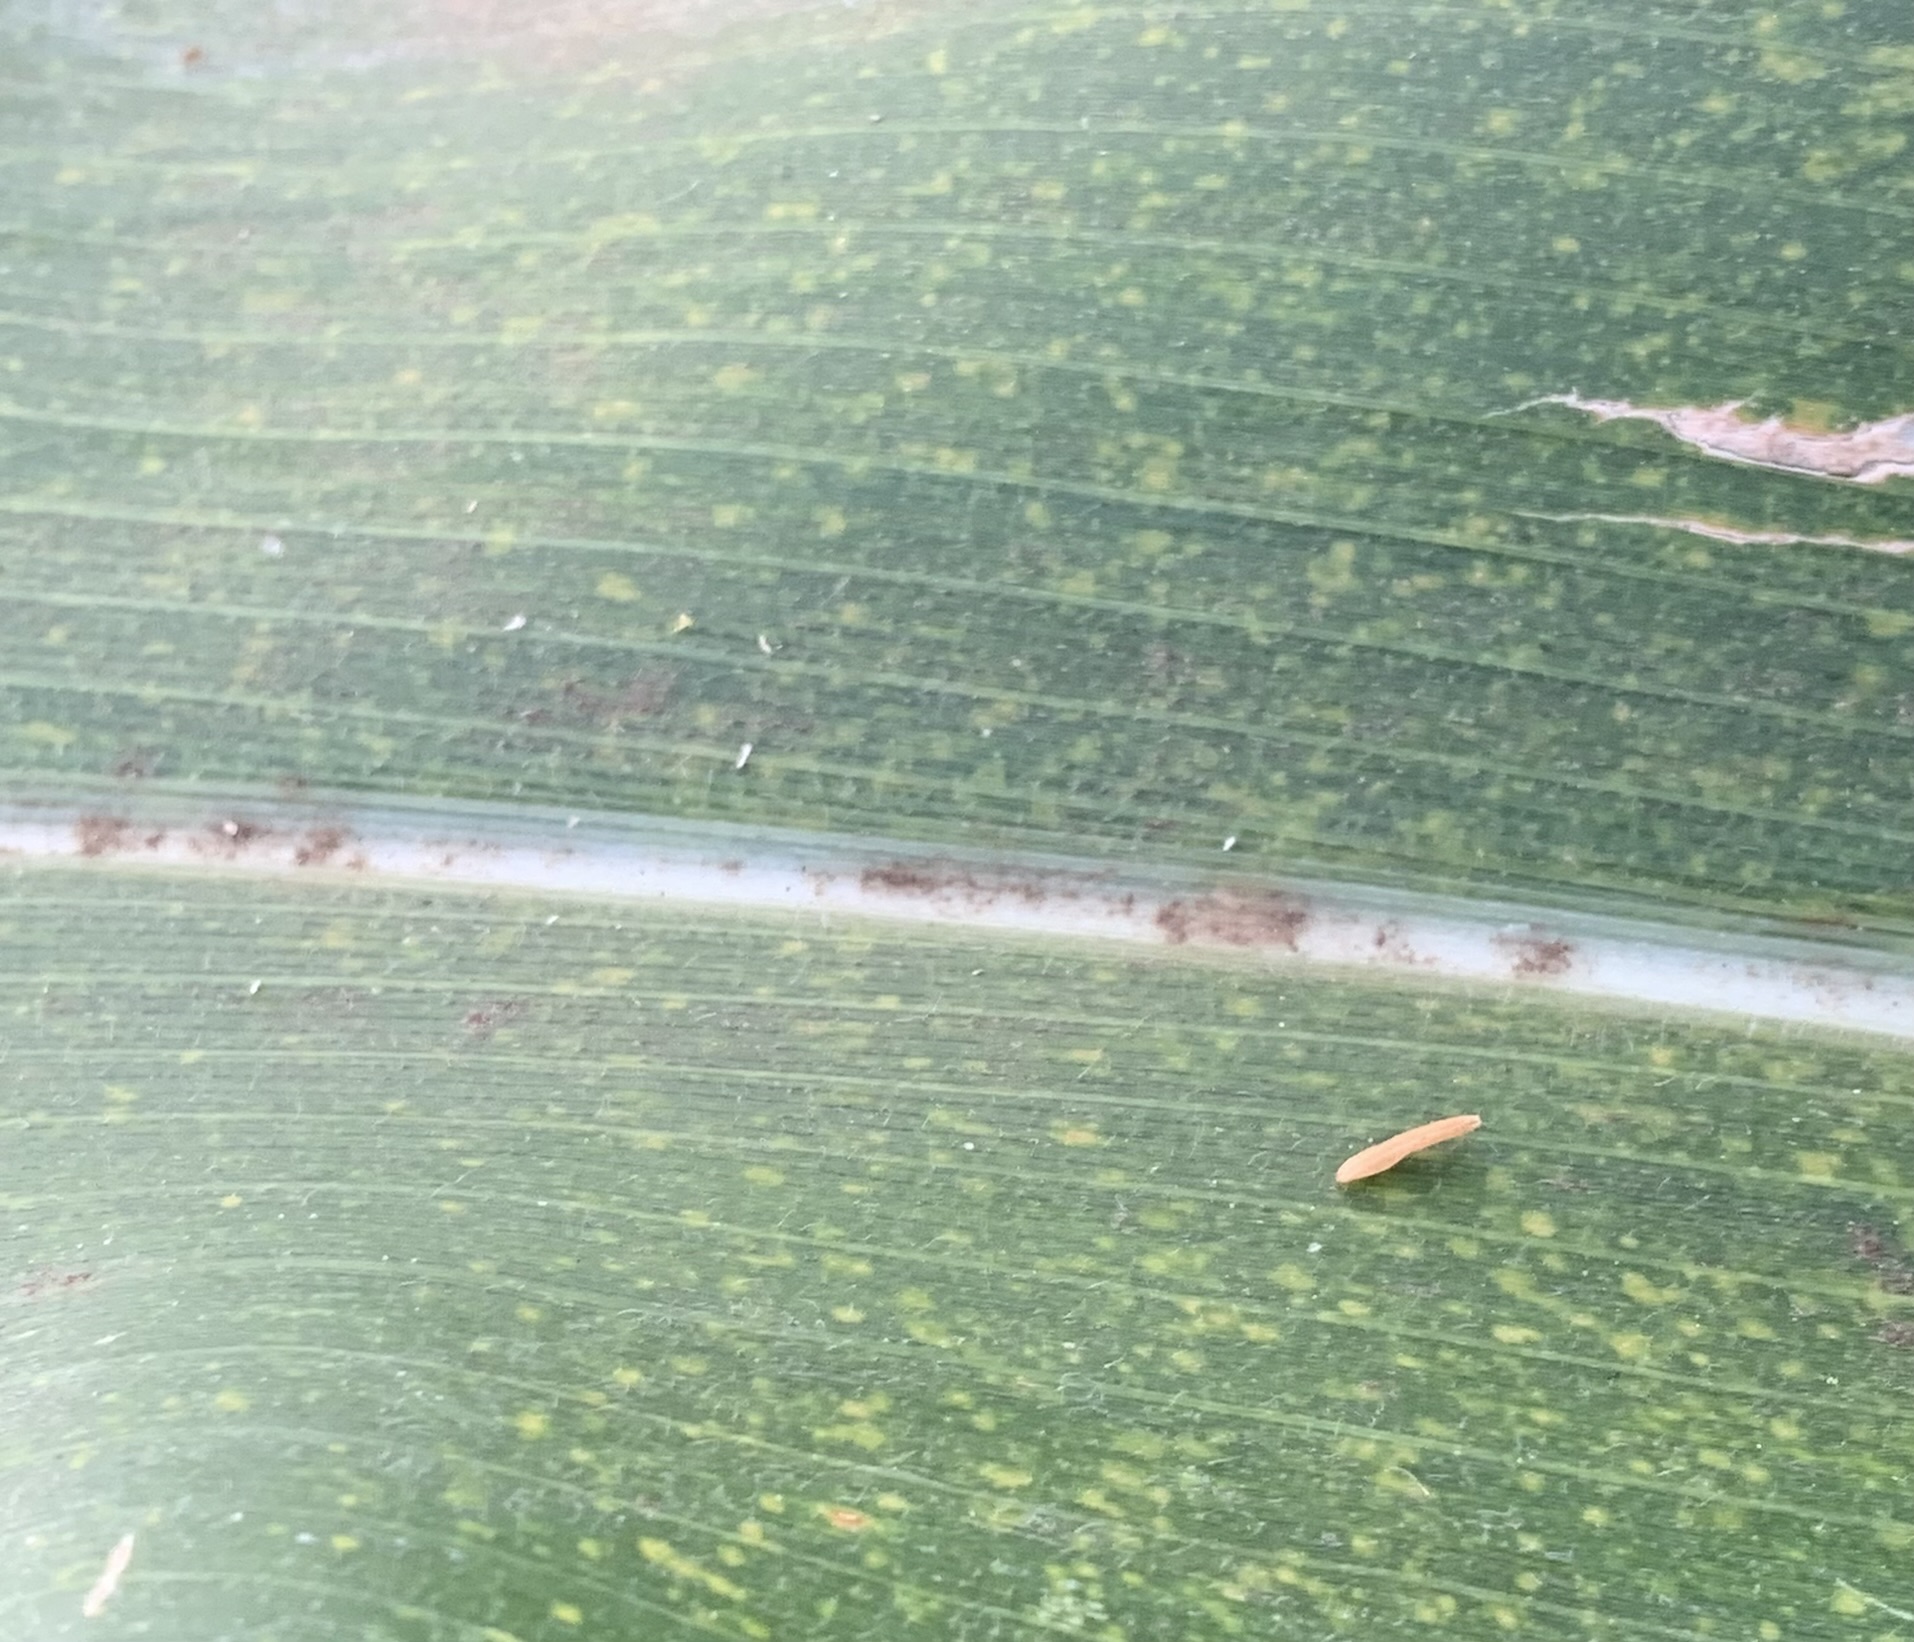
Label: MLN